Tammie Jo Shults

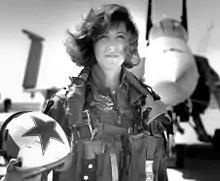
Shults with a VAQ-34 F/A-18 Hornet in 1992

Tammie Jo Shults (born Bonnell; born November 2, 1961) is an American retired commercial airline captain, author, and former naval aviator. She was one of the first female fighter pilots to serve in the United States Navy. Following active duty she became a pilot for Southwest Airlines. She retired in 2020.